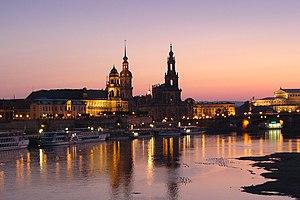
Dans le tableau qui suit sont répertoriées les villes allemandes de plus de 50 000 habitants, l'évolution de leur population au travers des années 1980, 1990, 2000 et 2010, ainsi que le Land auquel elles appartiennent. Ces chiffres tiennent compte du territoire et des frontières politiques de la ville, sans englober les périphéries politiquement indépendantes.